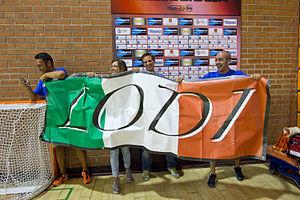
Équipe d'Italie de rink hockey, vainquer dans le Championnat d'Europe 2014 à Alcobendas, Espagne.Italiano: Nazionale di hockey su pista dell'Italia, campione di 2014 CERH Championship, Alcobendas, Espagna.